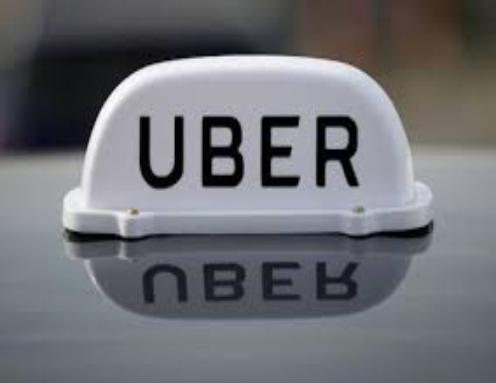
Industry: Others